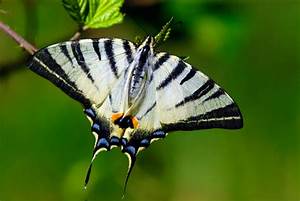
Label: farfalla